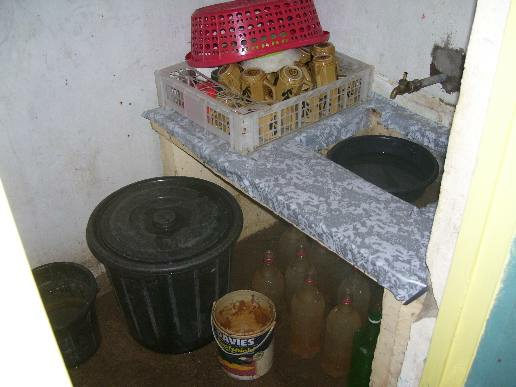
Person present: No